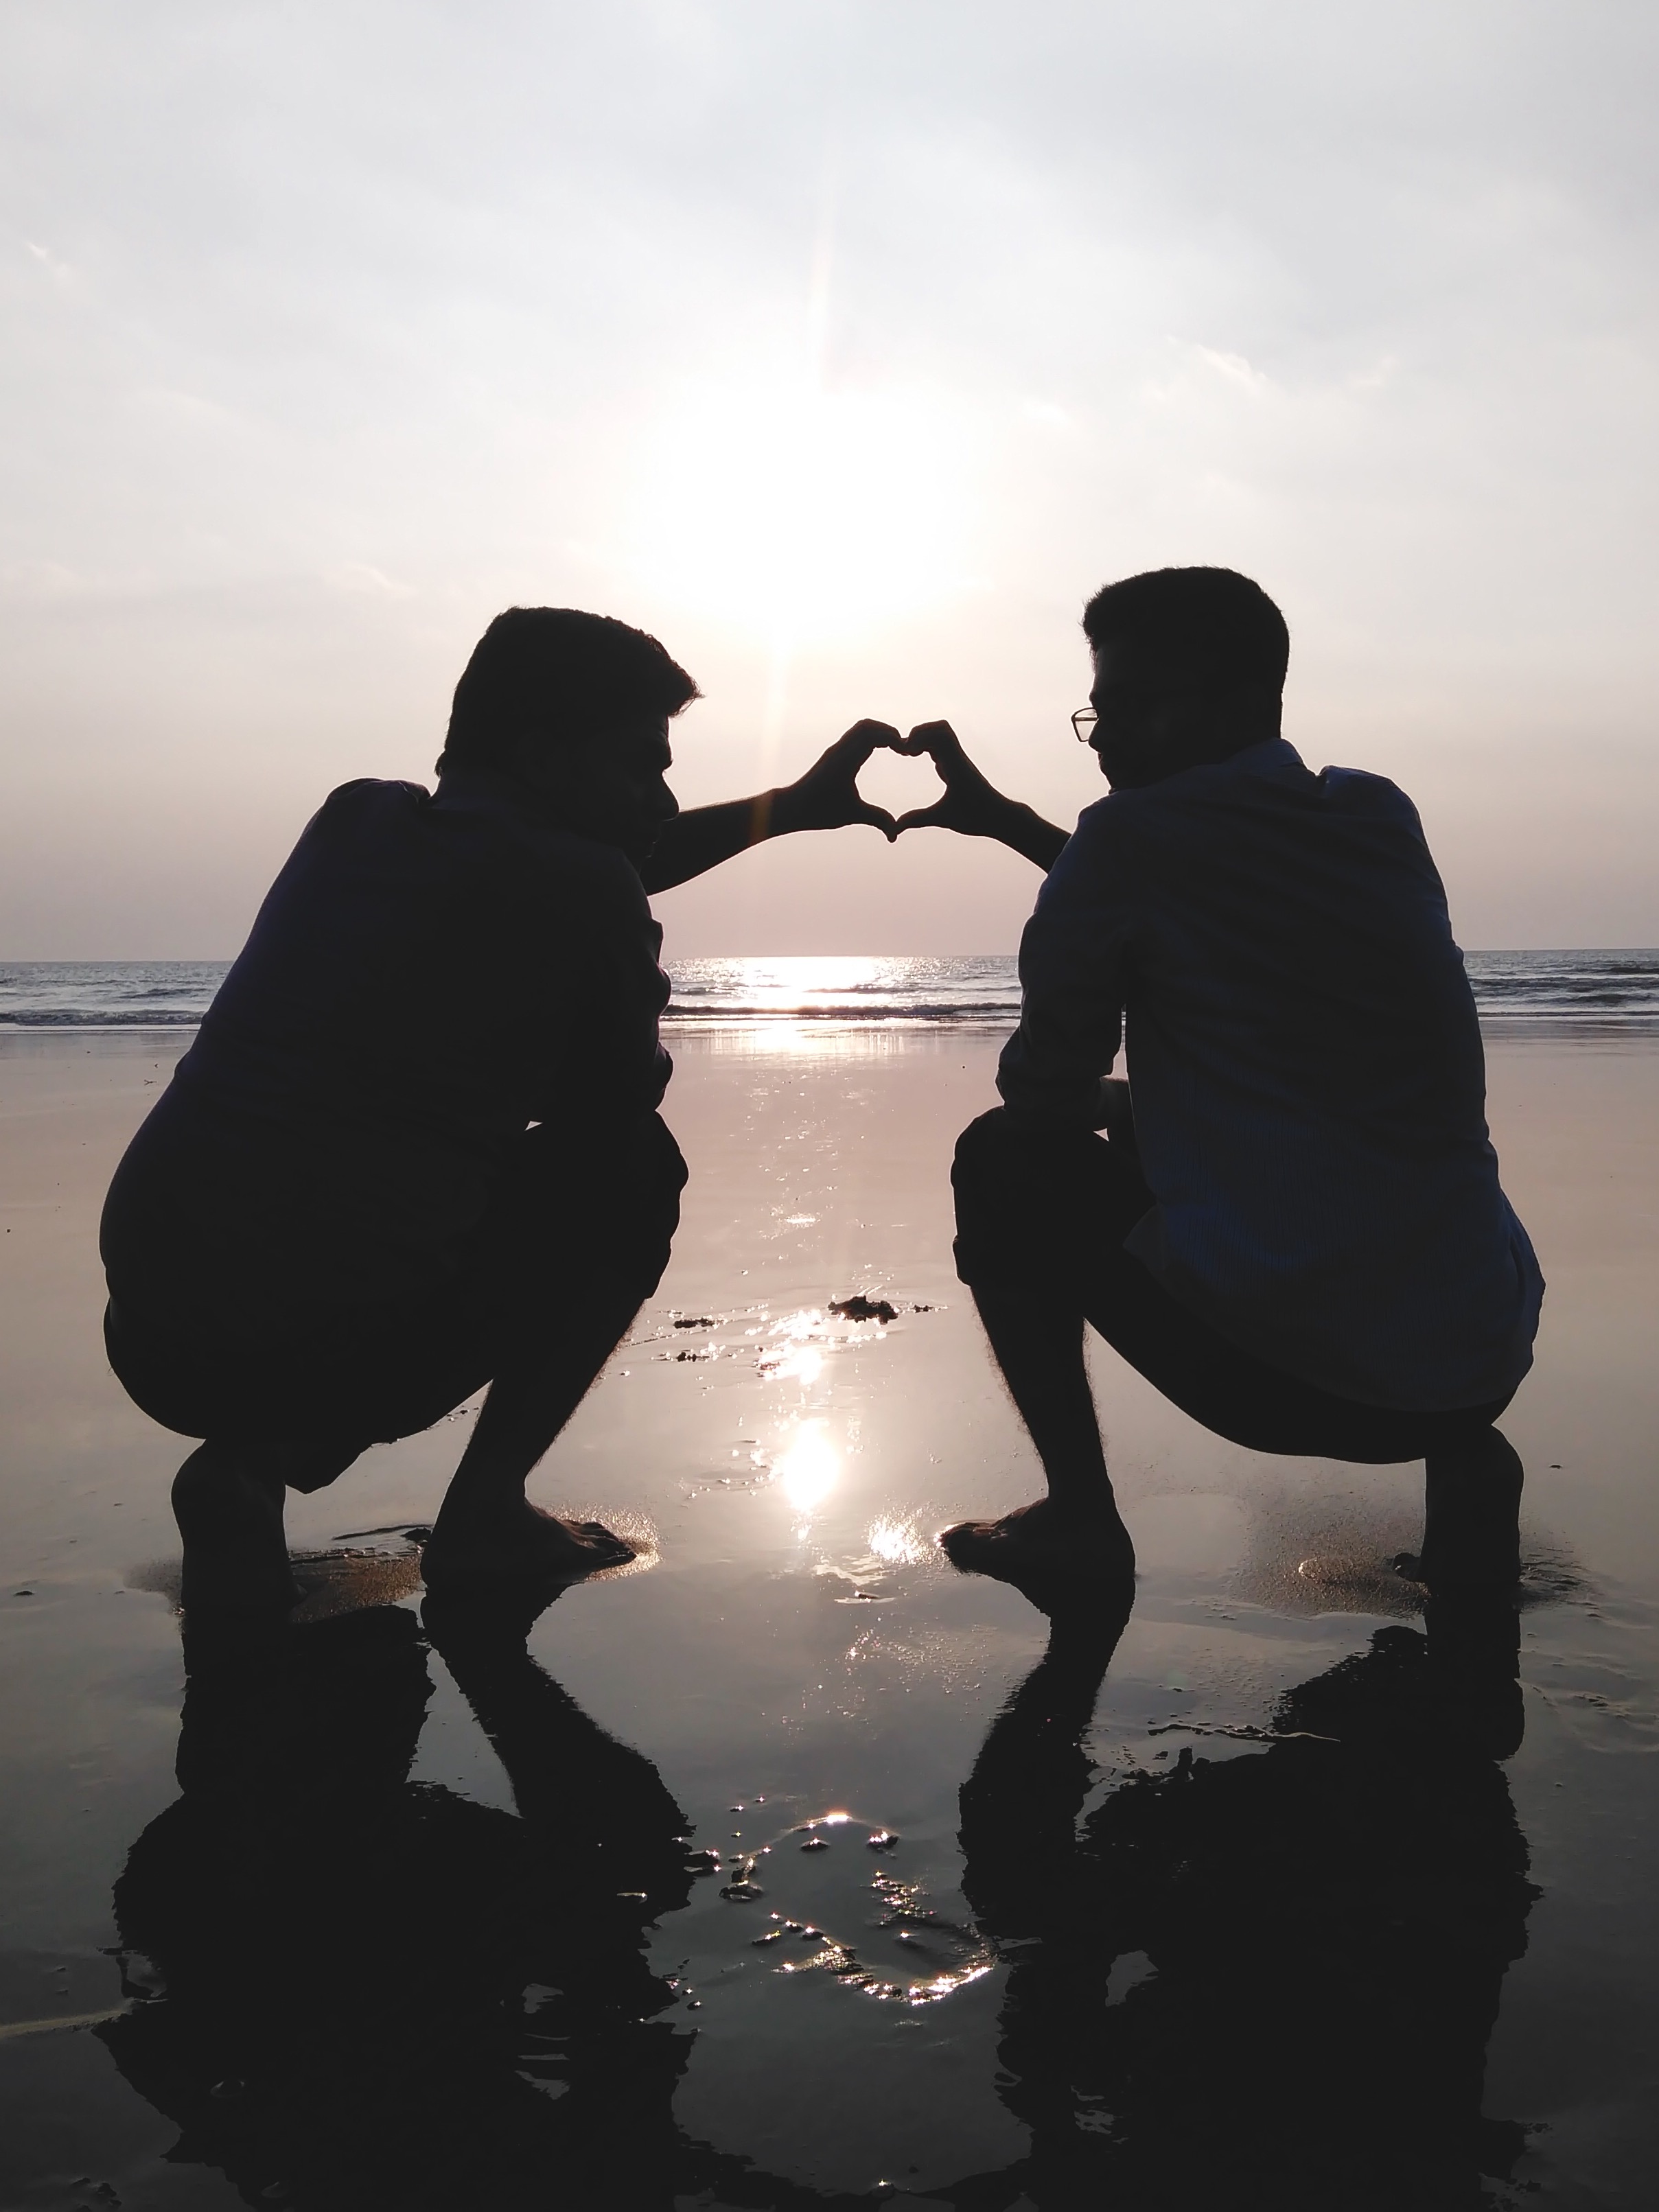
beach, sea, water, nature, ocean, silhouette, person, people, sunset, shore, love, reflection, shadow, romance, black, seashore, men, photograph, image, emotion, interaction, human positions